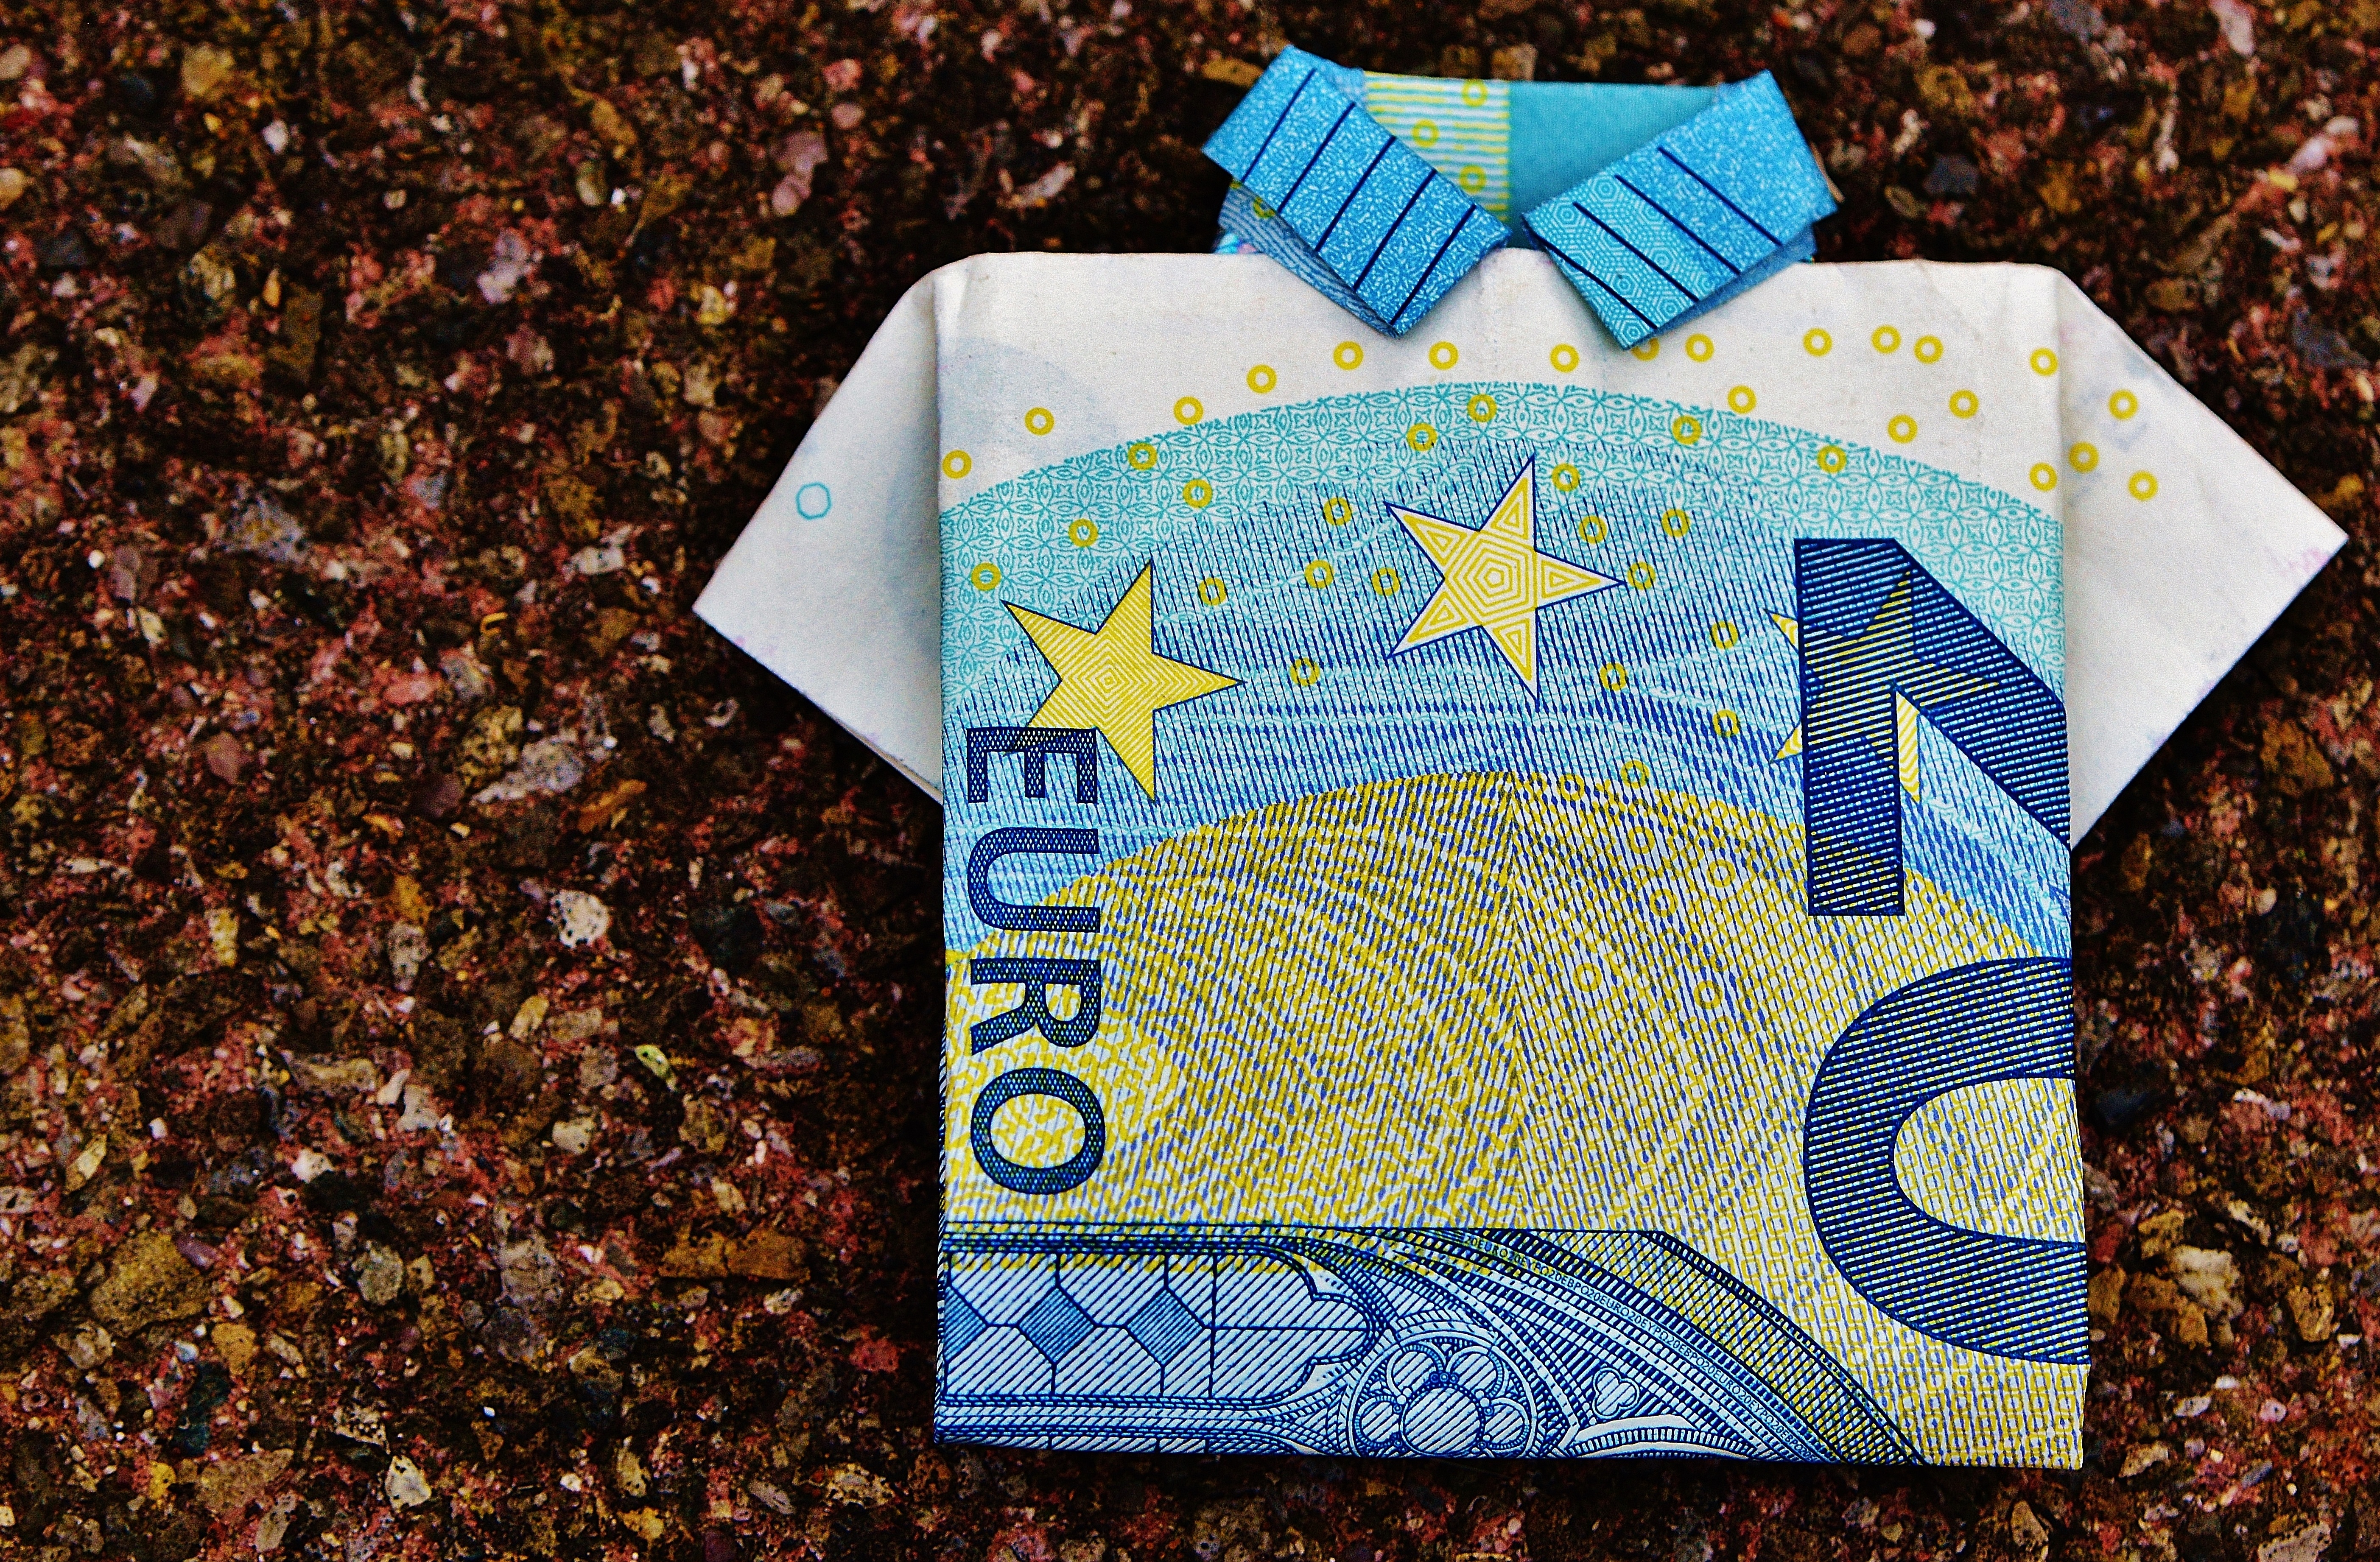
leaf, gift, money, blue, material, textile, art, reserve, currency, euro, folded, cash and cash equivalents, dollar bill, folding technique, the last shirt, 20 euro